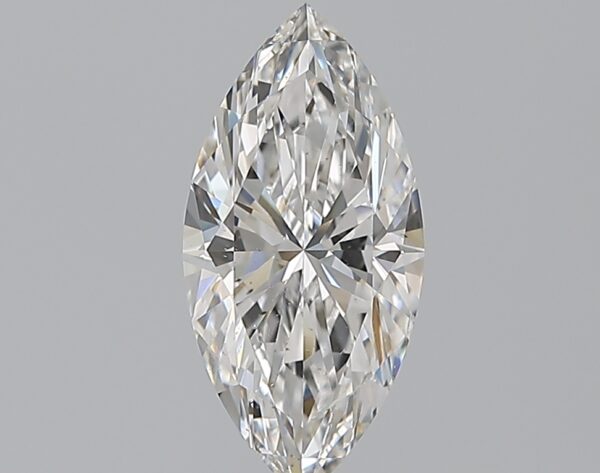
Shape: marquise
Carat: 1.51
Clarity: VS2
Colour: E
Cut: EX
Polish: EX
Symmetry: EX
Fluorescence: N
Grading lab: GIA
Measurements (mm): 12.27 x 5.97 x 3.72